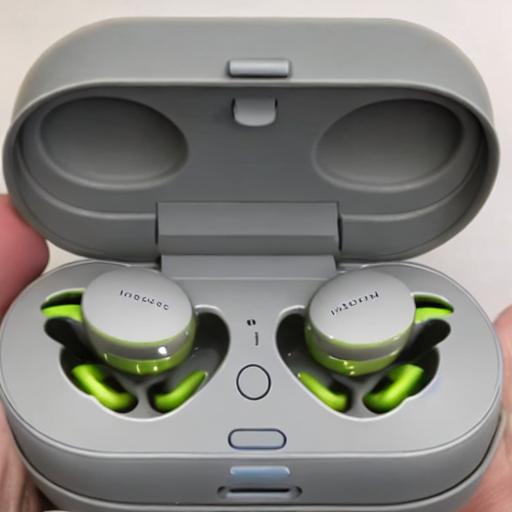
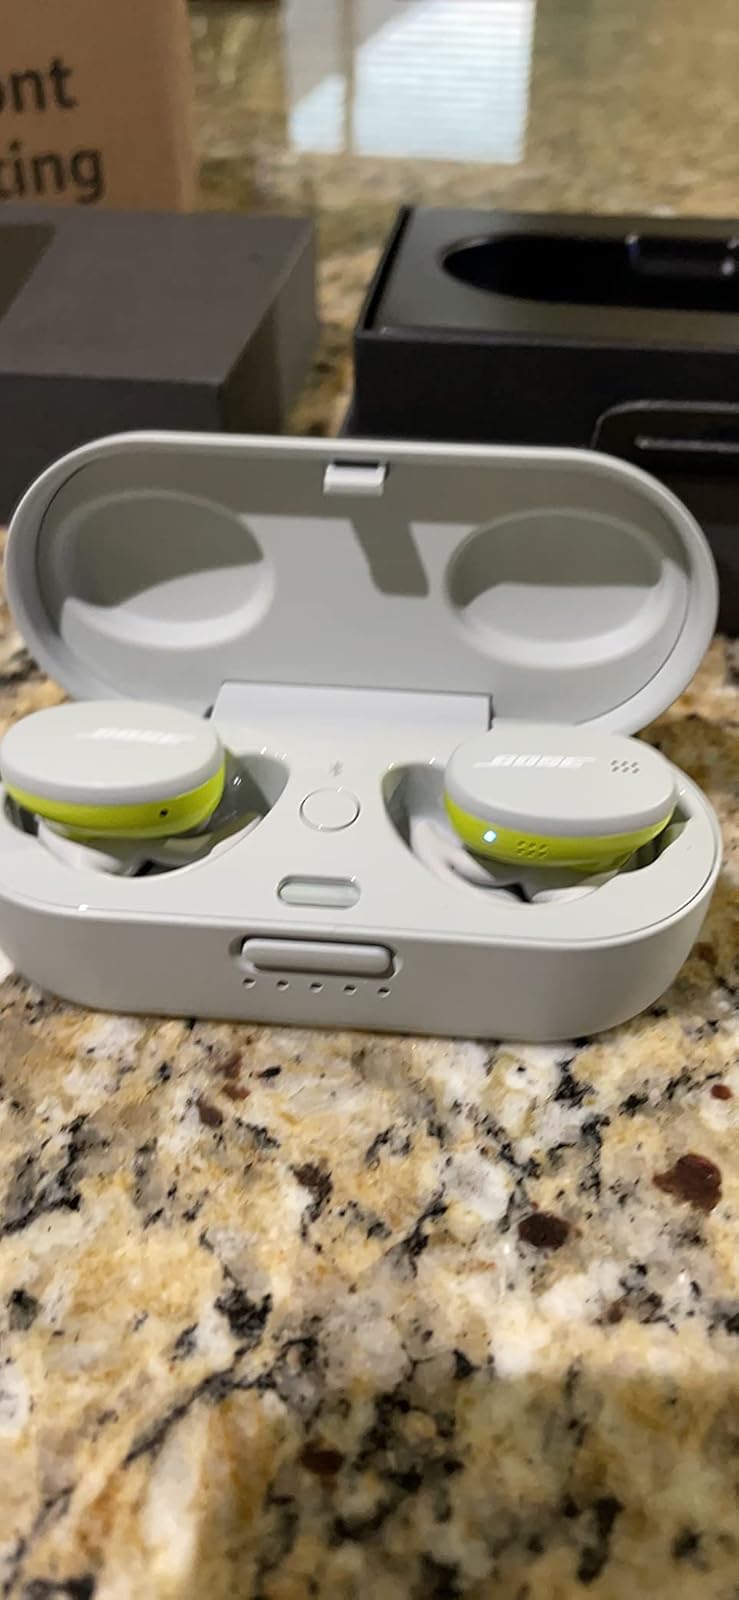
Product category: earbuds
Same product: no